LoveFilm

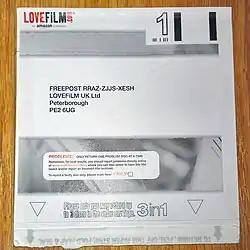
Example of a Lovefilm envelope. The discs are returned to Lovefilm in the same envelopes in which they are sent to customers.

In February 2008, Lovefilm acquired Amazon's DVD rental business in the UK and German markets, and in return Amazon became the largest shareholder of Lovefilm.